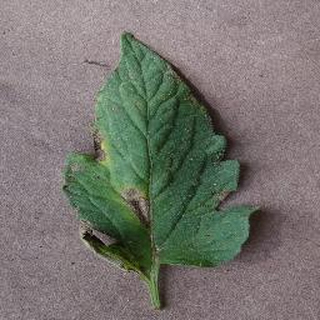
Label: tomato_early_blight